Kogi State

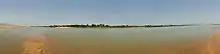
Kogi -Lokoja Confluence

Tourist attractions in Kogi State include; The Azad's palace of the Ohinoyi of Ebira land, the colonial relics (such as Lord Lugard House), Mount Patti, World War Cenotaph, the confluence of Rivers Niger and Benue, Ogidi (An African town with formations of Igneous Rock mountains and a traditional art & craft industry) and natural land features hills and terrains that serve as hiking trails.